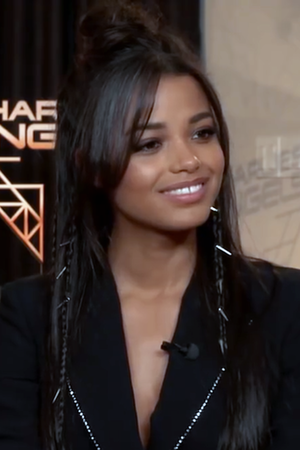
Ella Balinska est une actrice britannique, née le 4 octobre 1996 à Londres au Royaume-Uni.